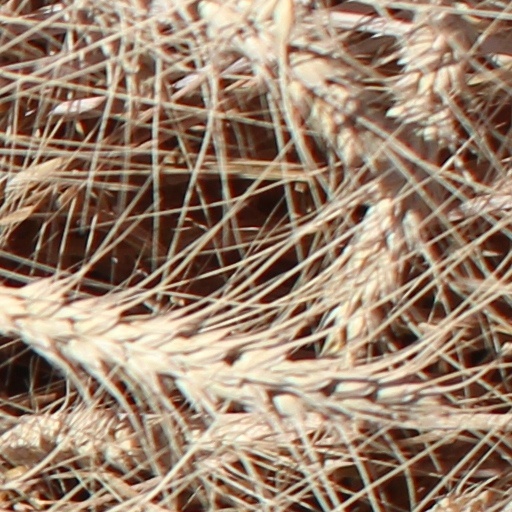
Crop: wheat